Republic of Artsakh

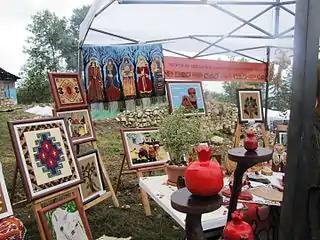
Exhibition of artworks at Artsakh Wine Fest

Artsakh was divided into seven provinces and one special administrative city. According to its authorities, it consisted of the territories in which the Nagorno-Karabakh Republic was proclaimed in 1991: the former Nagorno-Karabakh Autonomous Oblast (NKAO), the Shahumyan Region and the Getashen subdistrict; and those territories that formed part of the Republic of Artsakh before the Second Nagorno-Karabakh War. Also claimed by Artsakh was the Shahumyan Region of the Azerbaijan SSR, which has been under Azerbaijani control since the First Nagorno-Karabakh War. While the Shahumyan Region was not part of the Nagorno-Karabakh Autonomous Oblast, representatives from Shahumyan declared independence along with the Oblast, and the proclamation of Artsakh includes the Shahumyan region within its borders.